Spanish sparrow

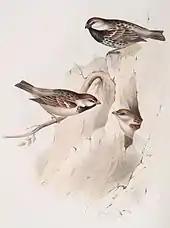
An illustration by John Gould of a male Spanish sparrow (above) and an Italian sparrow pair

The Spanish sparrow's vocalisations are similar to those of the house sparrow. The male gives a call somewhat different from that of the house sparrow when displaying at its nest. This call is a pair of strident, disyllabic chirps, similar to those of the house sparrow, but louder and high-pitched, transcribed as '. A similar call, softer and more like the house sparrow's ', is used by birds arriving or departing at roosting sites. The Spanish sparrow's other calls are almost the same as those of the house sparrow. A soft ' is given at the nest by mated pairs, a ' flight call is given by flocking birds, and a "" call is given as a threat.